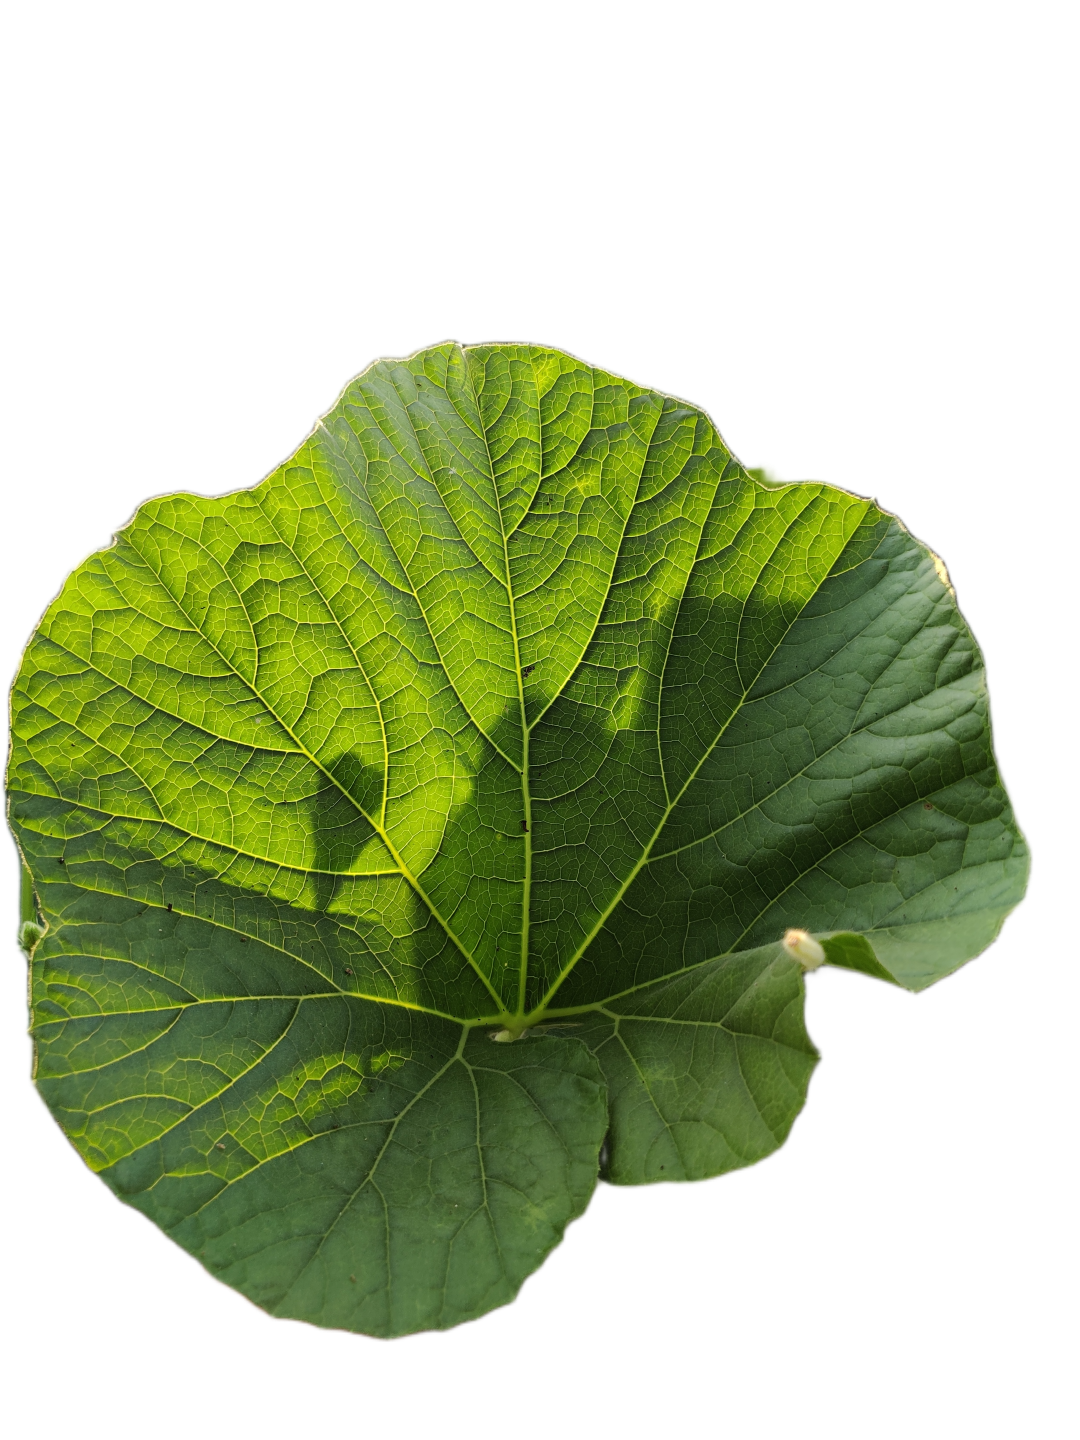
Crop: Bottle Gourd
Label: Healthy